Paulo do Rio Branco

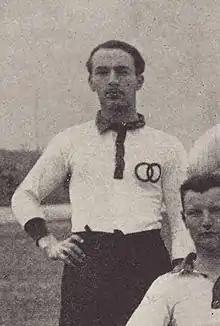
Paulo do Rio Branco in 1896

Paulo Agenor do Rio Branco da Silva Paranhos (Paris, July 10, 1876 – Paris, February 17, 1927) was a French-born Brazilian rugby union player. He was the son of the Baron of Rio Branco and Marie Philomène Stevens (a dancer of Belgian origin).